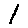
Label: 1